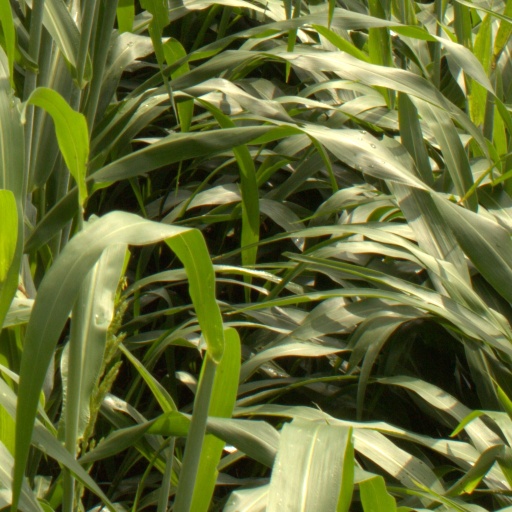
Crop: sorghum